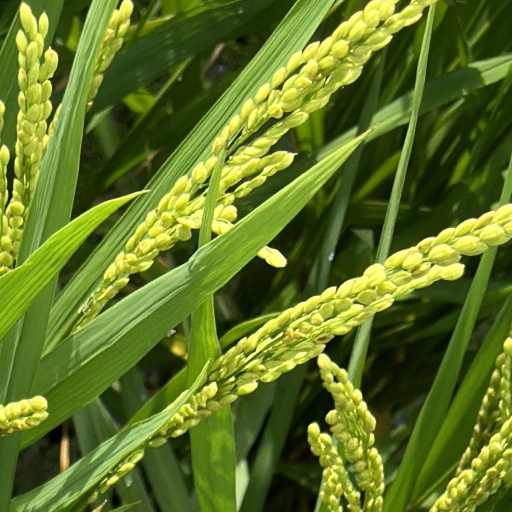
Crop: rice